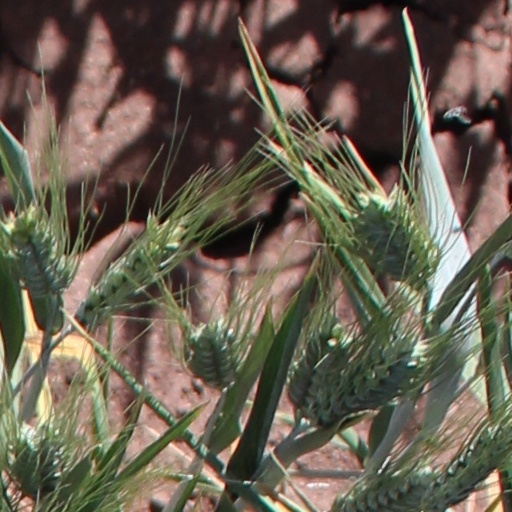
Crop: wheat